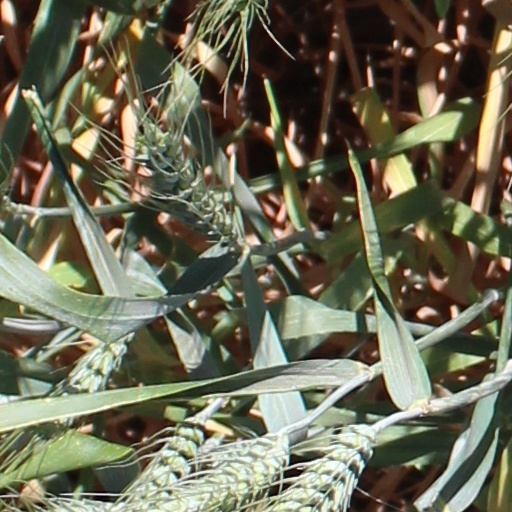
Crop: wheat